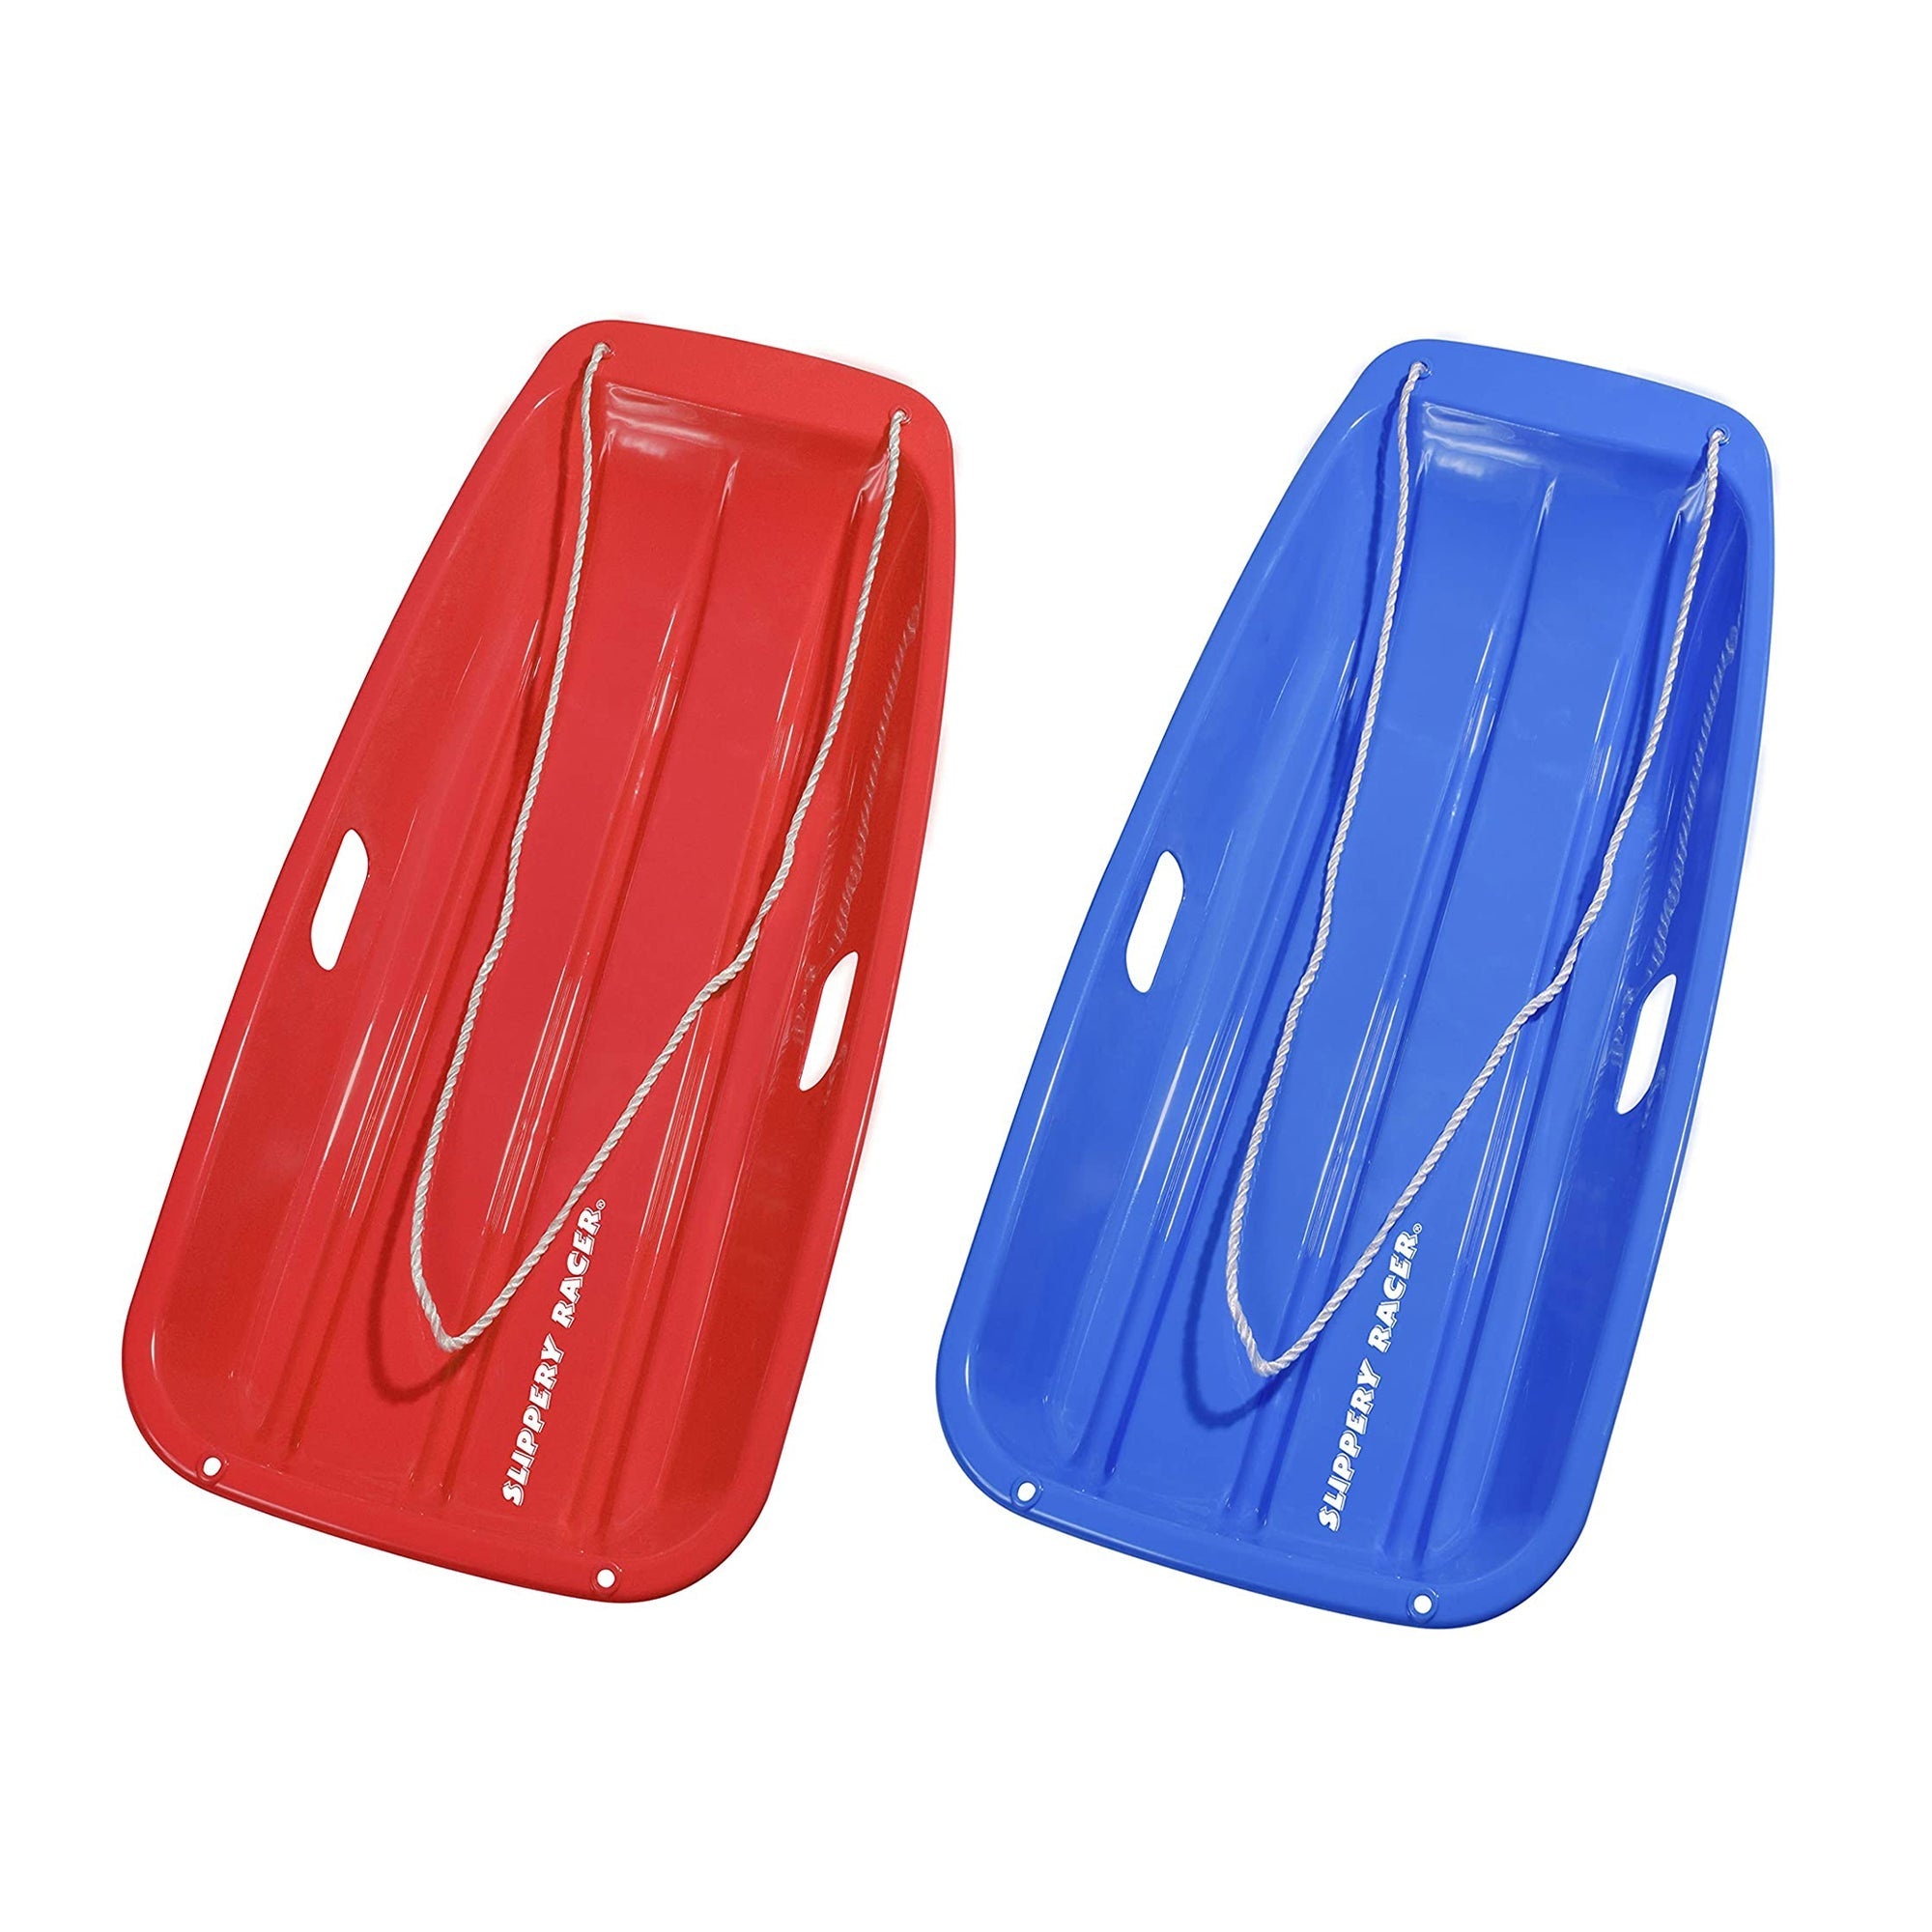
Slippery Racer Downhill Sprinter Kids Plastic Toboggan Snow Sled, 1 Red, 1 Blue
Zoom down snowy hills all winter long with Slippery Racer Downhill Sprinter Kids Toboggan Snow Sleds. Package includes 1 red sled and 1 blue sled. No matter if you're a sledding beginner or expert, this Slippery Racer sled will delight novices and pros alike. This children's snow sled offers superior design, quality, and performance. Made with heavy-duty, high-flex plastic, and coated with IceVex cold-resistant treatment, this sled is built to withstand any rugged the conditions. Ideal for toddlers and kids, this Downhill Sprinter plastic toboggan includes reinforced handles for youngsters to grip while racing. The built-in handles also provide extra grip and safety. A pull rope is also included for easy transportation and portability. Don't stay inside on snow days, make the most of the white fluff and race all day with the Slippery Racer Downhill Sprinter Kids Toboggan Snow Sleds. Snow sled bundle includes 1 red and 1 blue sled, great for racing down snowy hills all day long Made with heavy-duty, flexible, slick-coated plastic for a durable construction Coated with IceVex cold-resistant treatment for use in even the coldest temperatures Features handles to grip while sledding; Pull rope included for easy portability Ideal for kids ages 4 and up to use Slippery Racer Downhill Sprinter Kids Plastic Toboggan Snow Sled, Red features: Part Number: SR918R Color: Red Dimensions (L x W x H): 35 x 17.5 x 5 inches Quantity: 1 Slippery Racer Downhill Sprinter Kids Plastic Toboggan Snow Sled, Blue features: Part Number: SR918B Color: Blue Dimensions (L x W x H): 35 x 17.5 x 5 inches Quantity: 1
Brand: Slippery Racer
Category: Sporting Goods > Outdoor Recreation > Winter Sports & Activities > Sleds > Toboggans